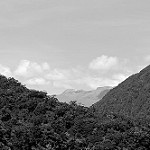
Label: B & W